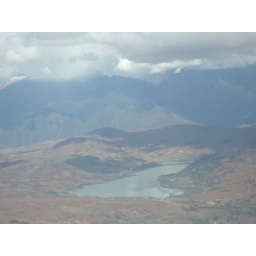
View from plane over mountains from Lima to Cusco